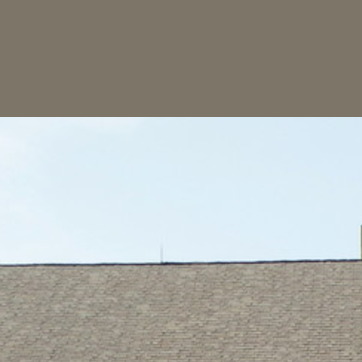
Material: sky